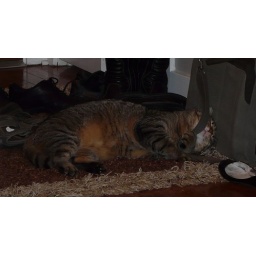
&amp;quot;yay!&amp;quot; - gavryun the cat falling in love with my bag